Körösújfalu

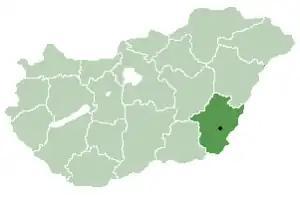
Location of Békés County in Hungary

Körösújfalu is a village in Békés County, in the Southern Great Plain region of south-east Hungary. It is situated along the Crișul Repede.